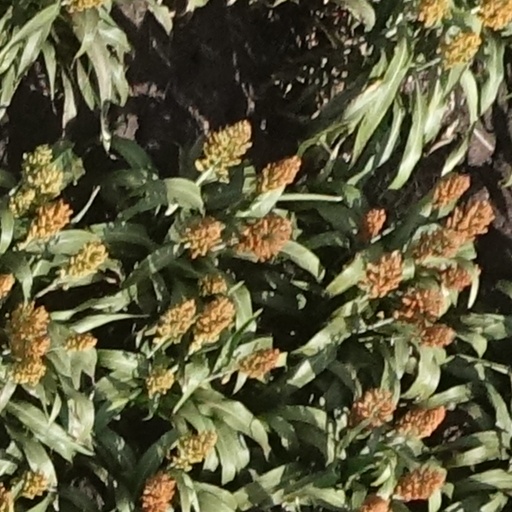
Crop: sorghum